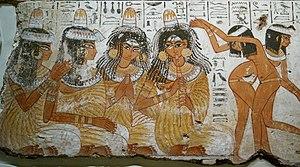
L'art de l'Égypte antique apparait dès les premiers signes de la culture de Nagada, vers 3800 avant l'ère commune. Certains traits, caractéristiques à une époque, peuvent s'atténuer ou disparaitre à une autre. Mais un grand nombre de ces caractères se sont maintenus sur la très longue durée de l'histoire de l'Égypte antique, jusqu'à la fin de l'Empire lagide, en 30 AEC, avec les derniers des 345 pharaons.